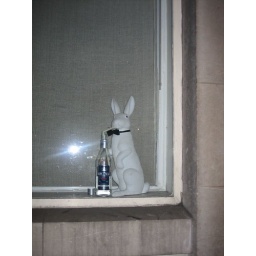
as spotted in a window